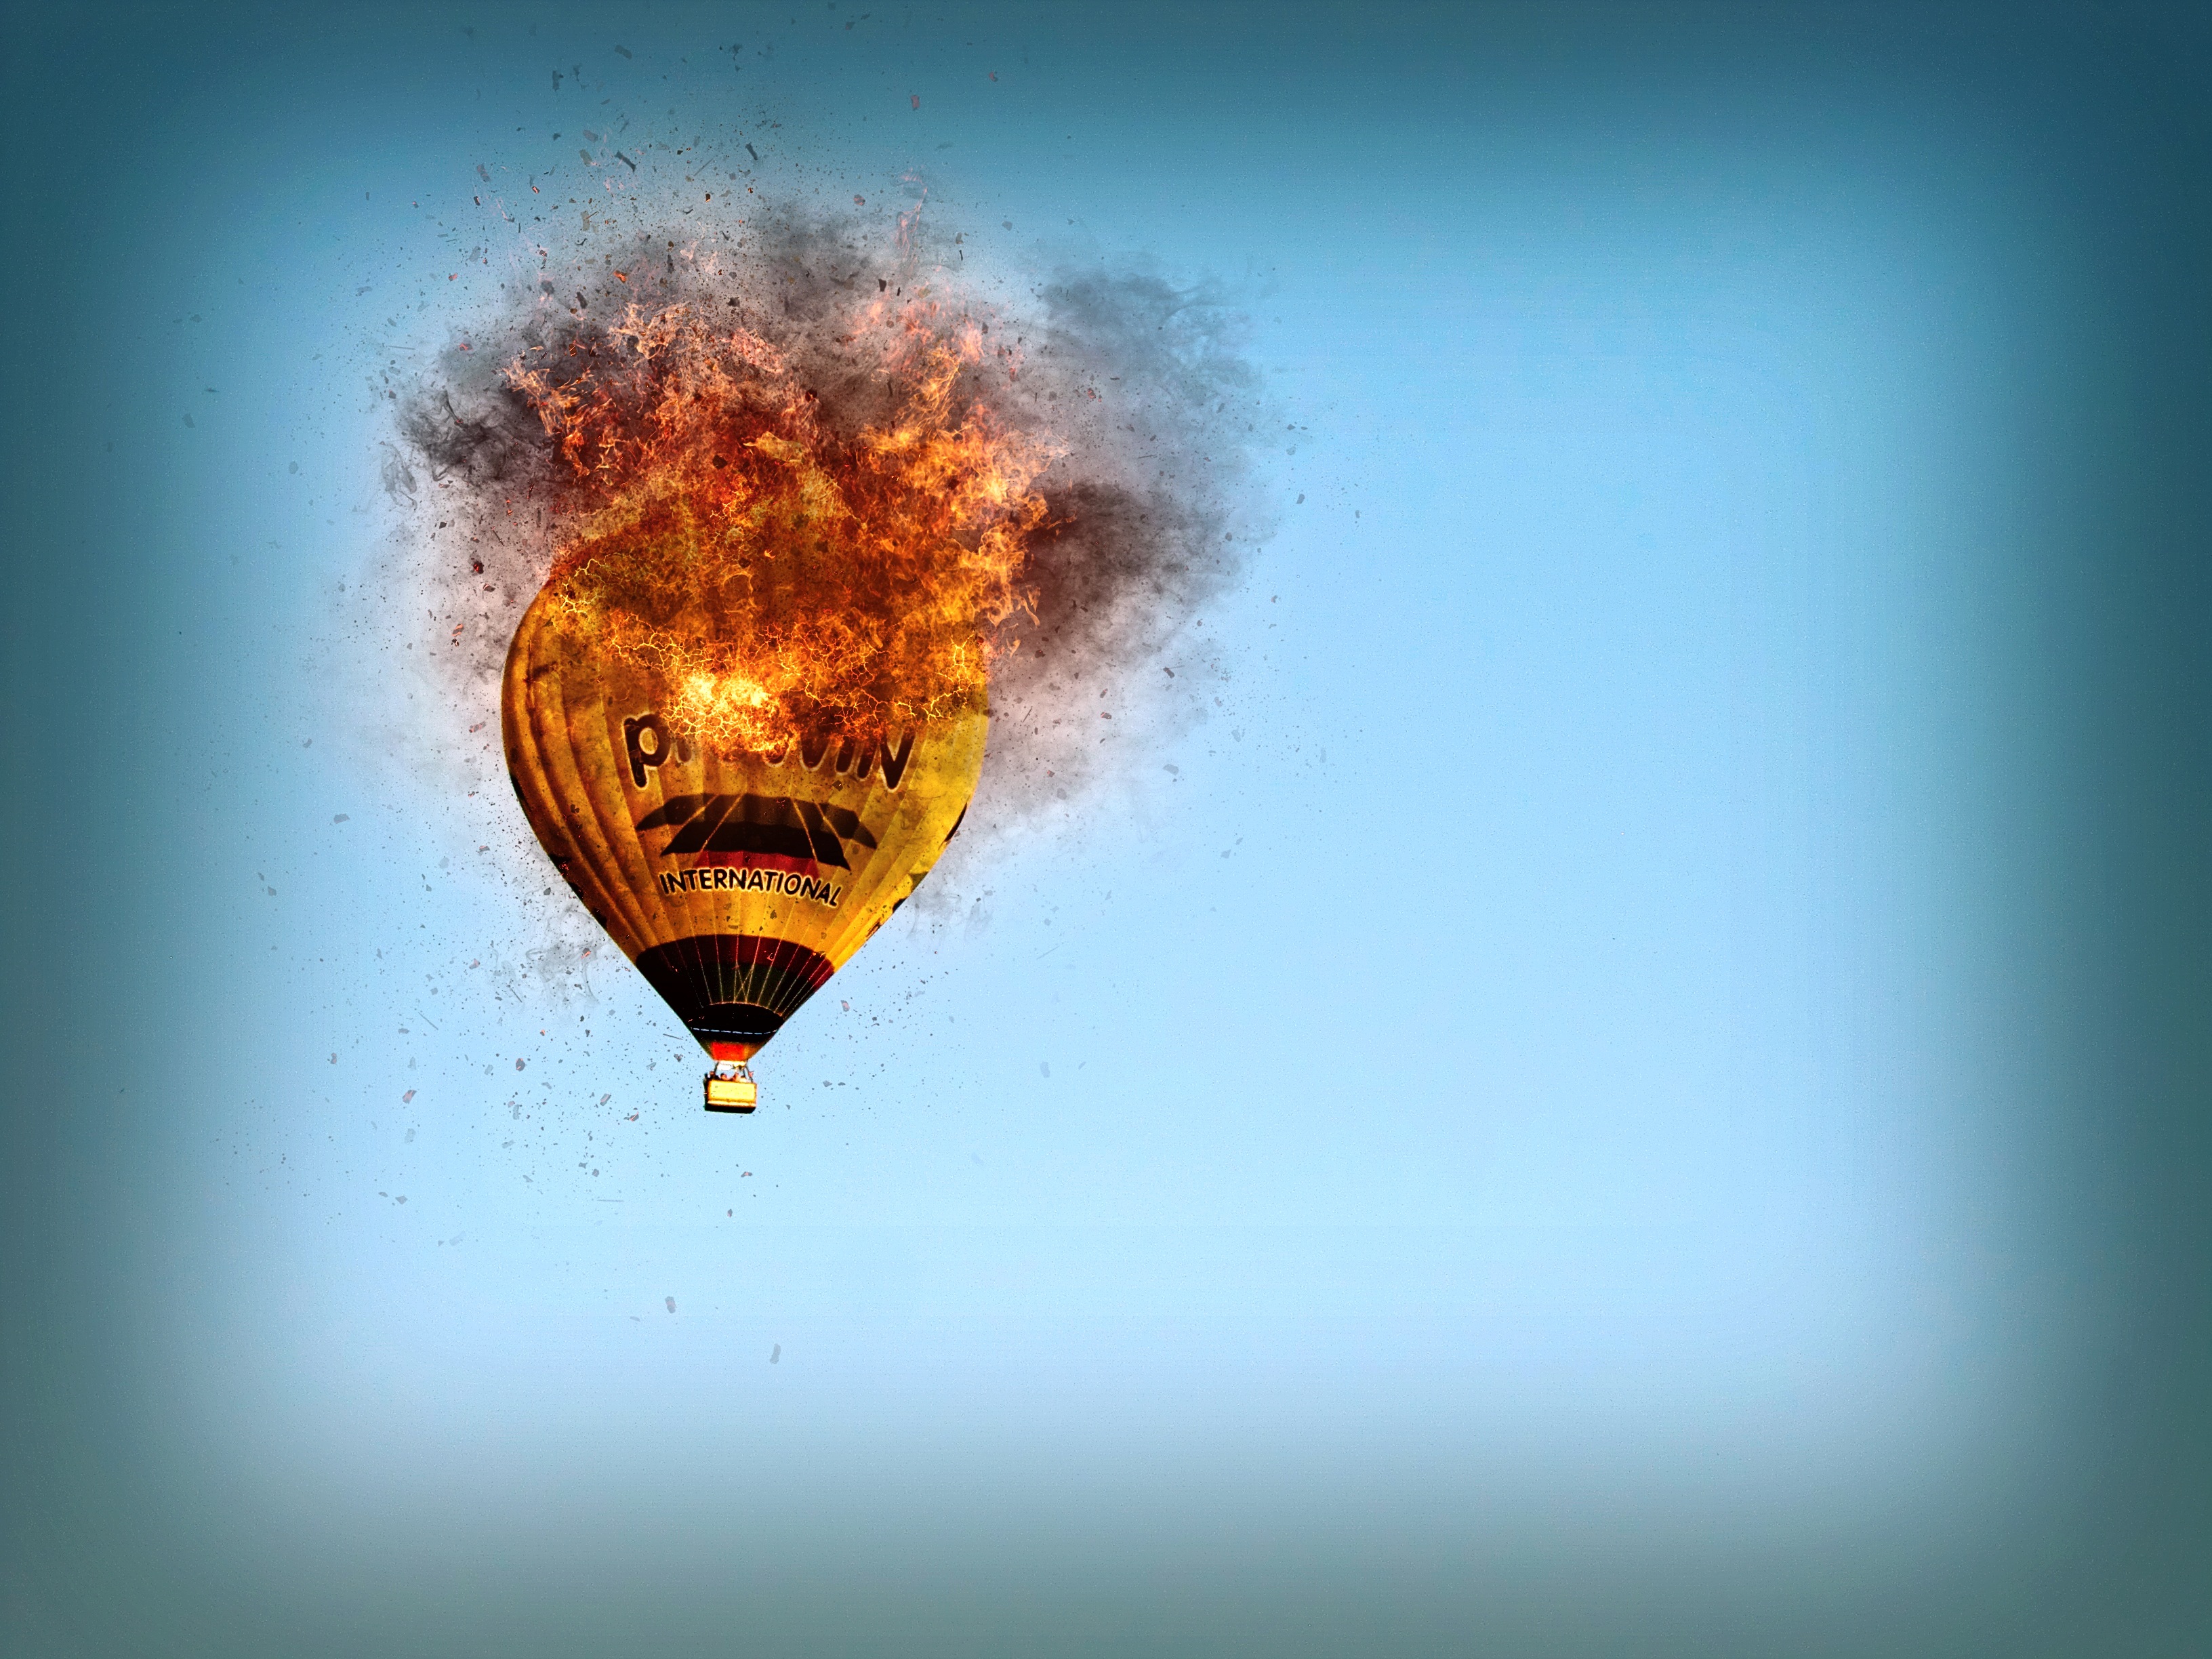
light, sky, air, hot air balloon, atmosphere, fly, aircraft, reflection, vehicle, flame, fire, explosion, crash, hot, disaster, screenshot, upgrade, macro photography, air sports, hot air balloon ride, hot air balloon rides, atmosphere of earth, computer wallpaper, darting flame